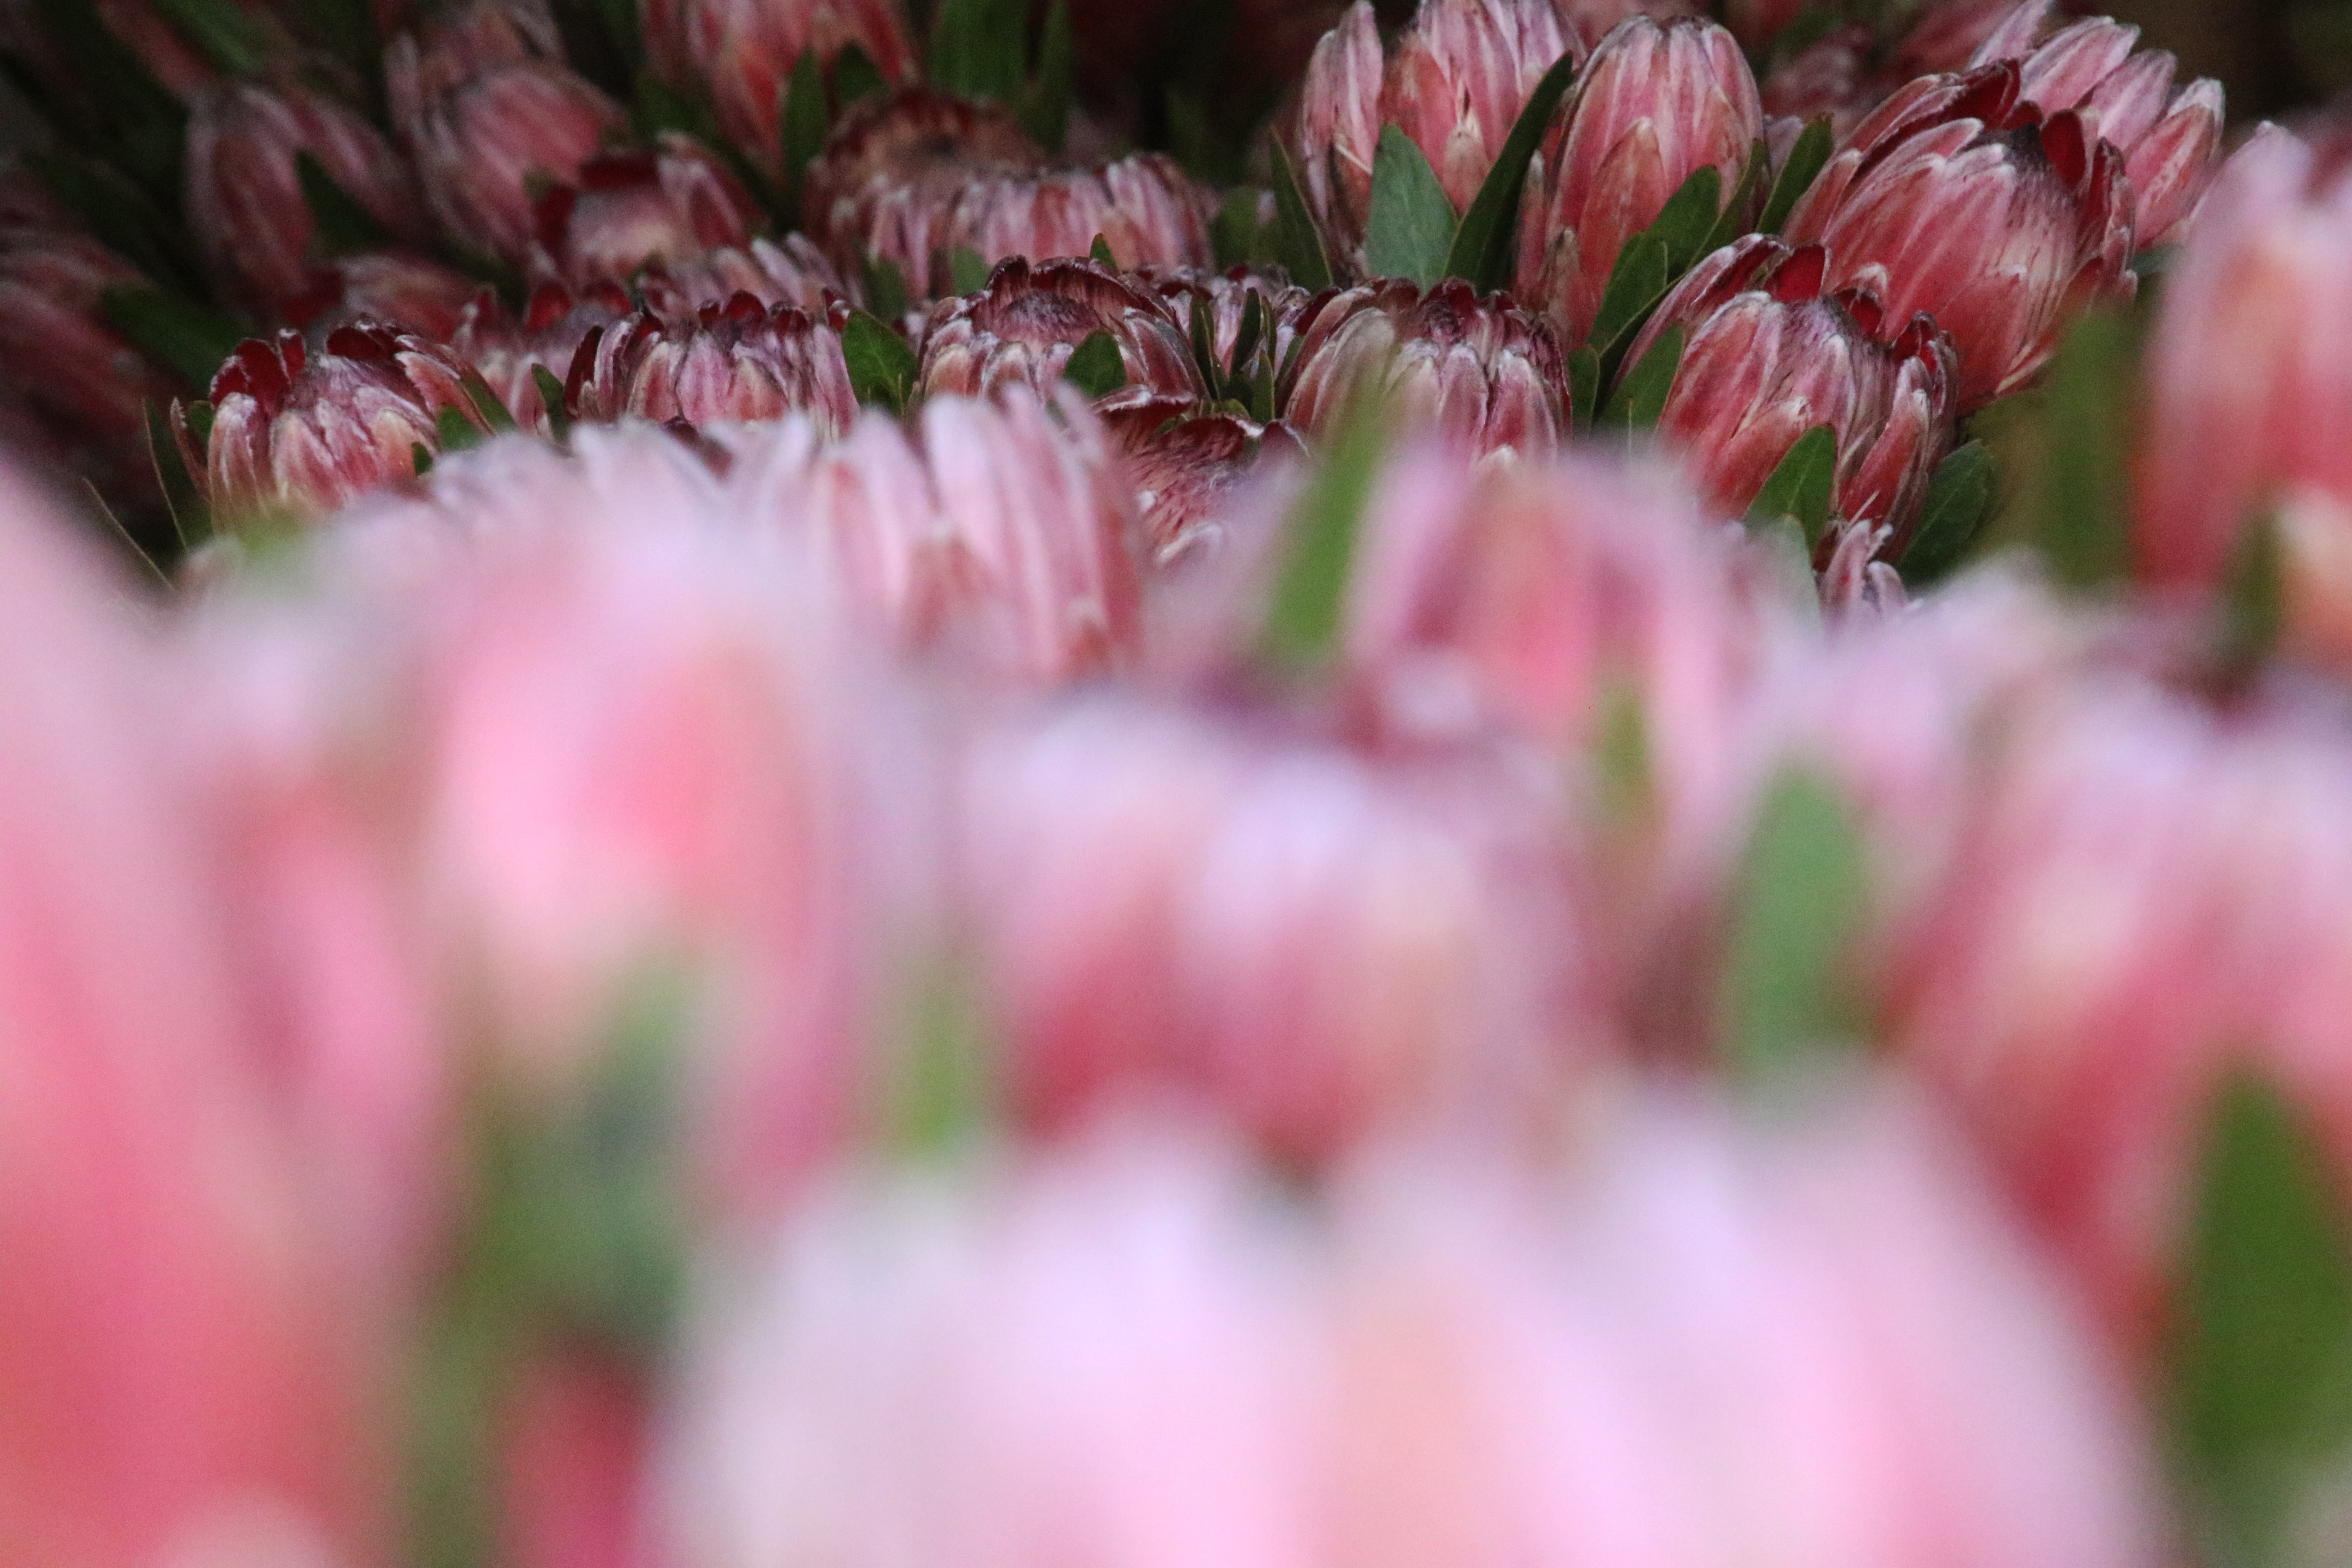
flowering plant, flower, pink, plant, petal, spring, tulip, botany, close up, lily family, annual plant, perennial plant